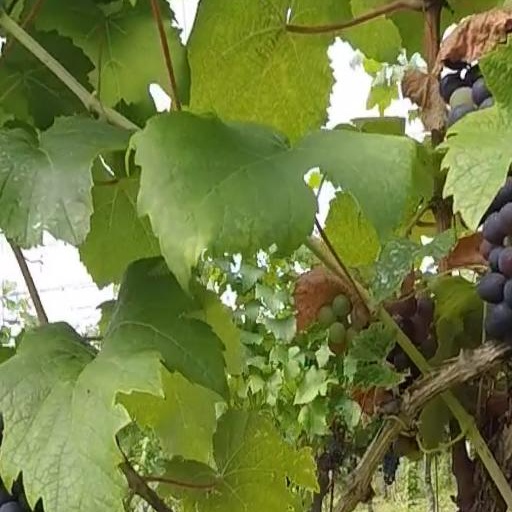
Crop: grape